Hero 420

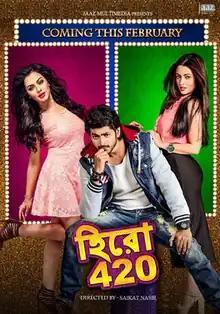
Theatrical release poster

Hero 420 is an Indo-Bangladesh joint production romantic action film directed by Sujit Mondal and Saikat Nasir and produced by Abdul Aziz and Ashok Dhanuka under the banners of Jaaz Multimedia and Eskay Movies. The soundtrack of the film is composed by Savvy Gupta. The film stars Om, Nusraat Faria Mazhar, and Riya Sen in the lead roles. The film was released on 19 February 2016 while the motion poster was released on 27 December 2015. It is the remake of 2009 Telugu movie "Maska".